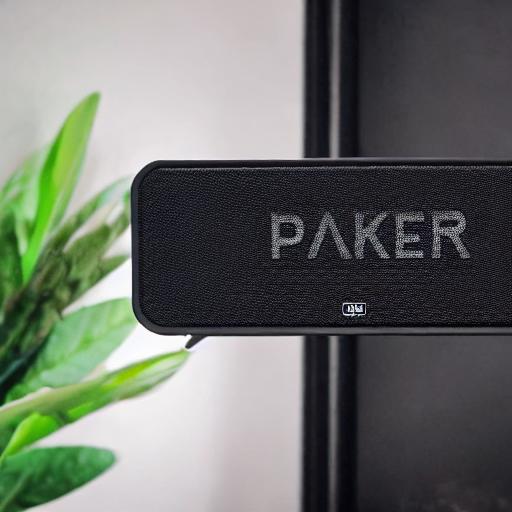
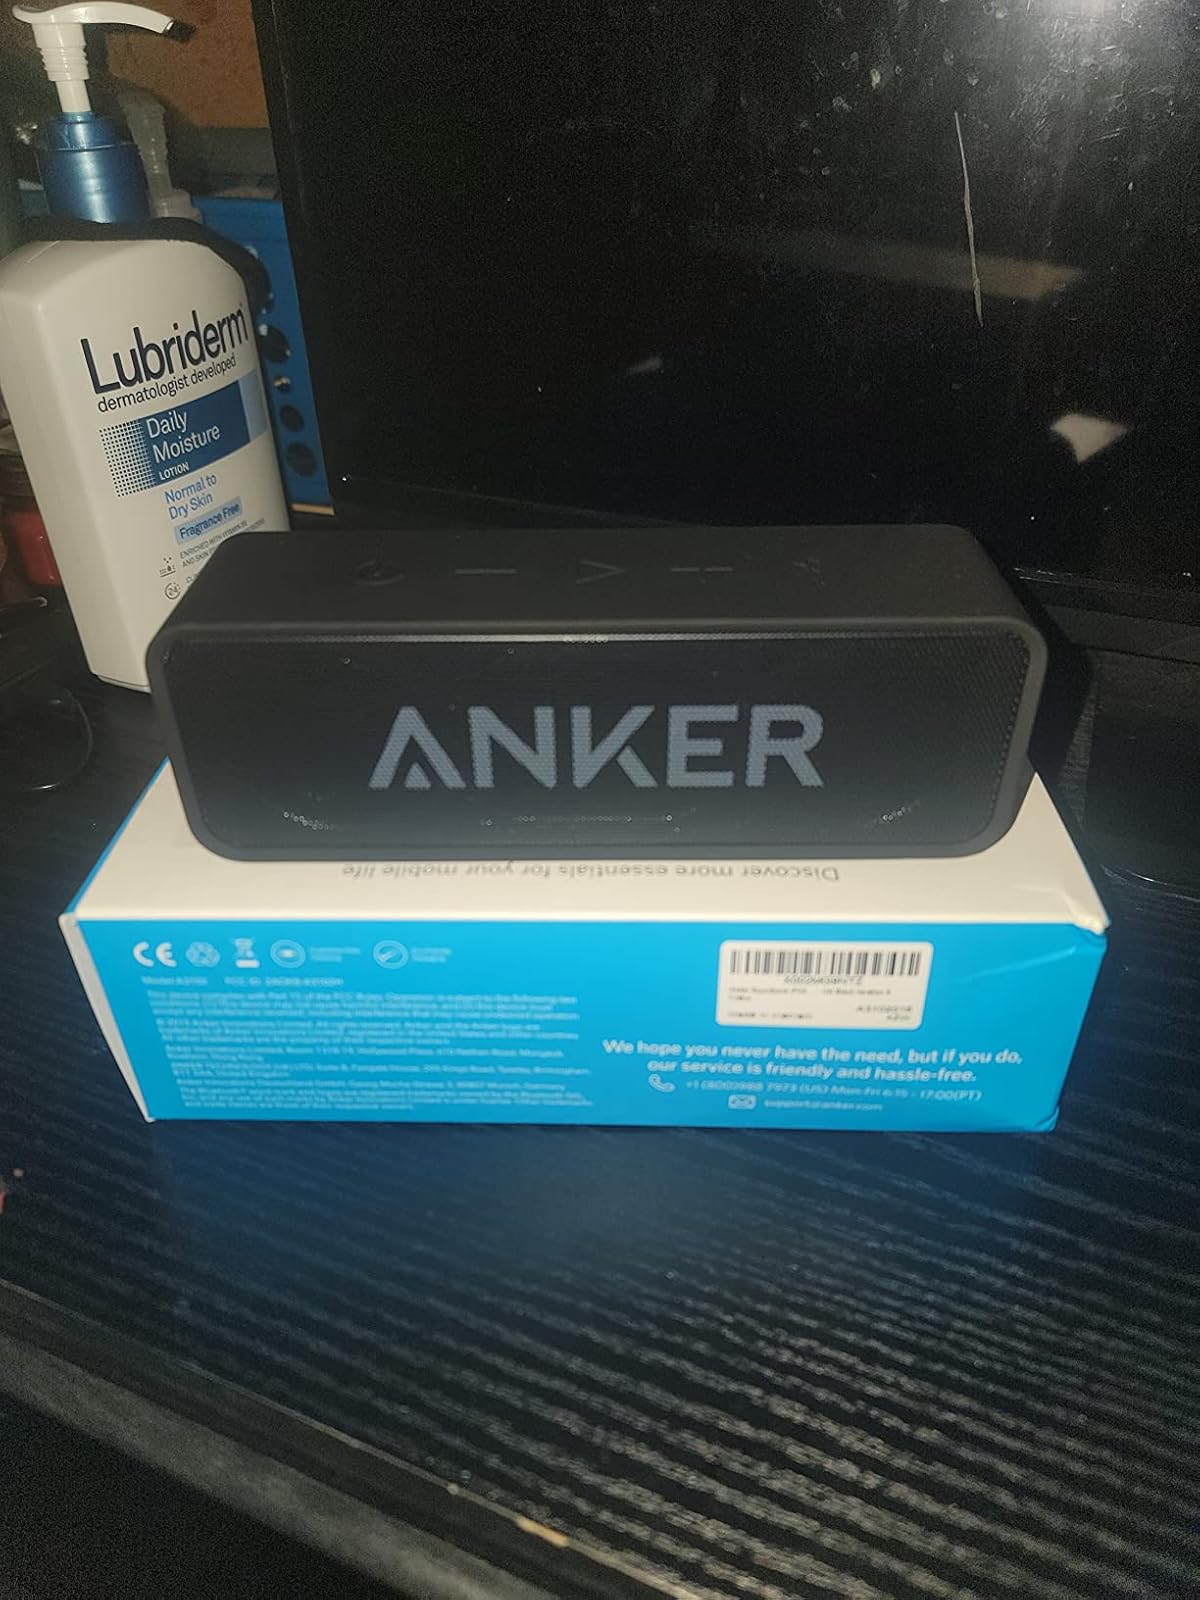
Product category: speaker
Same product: no